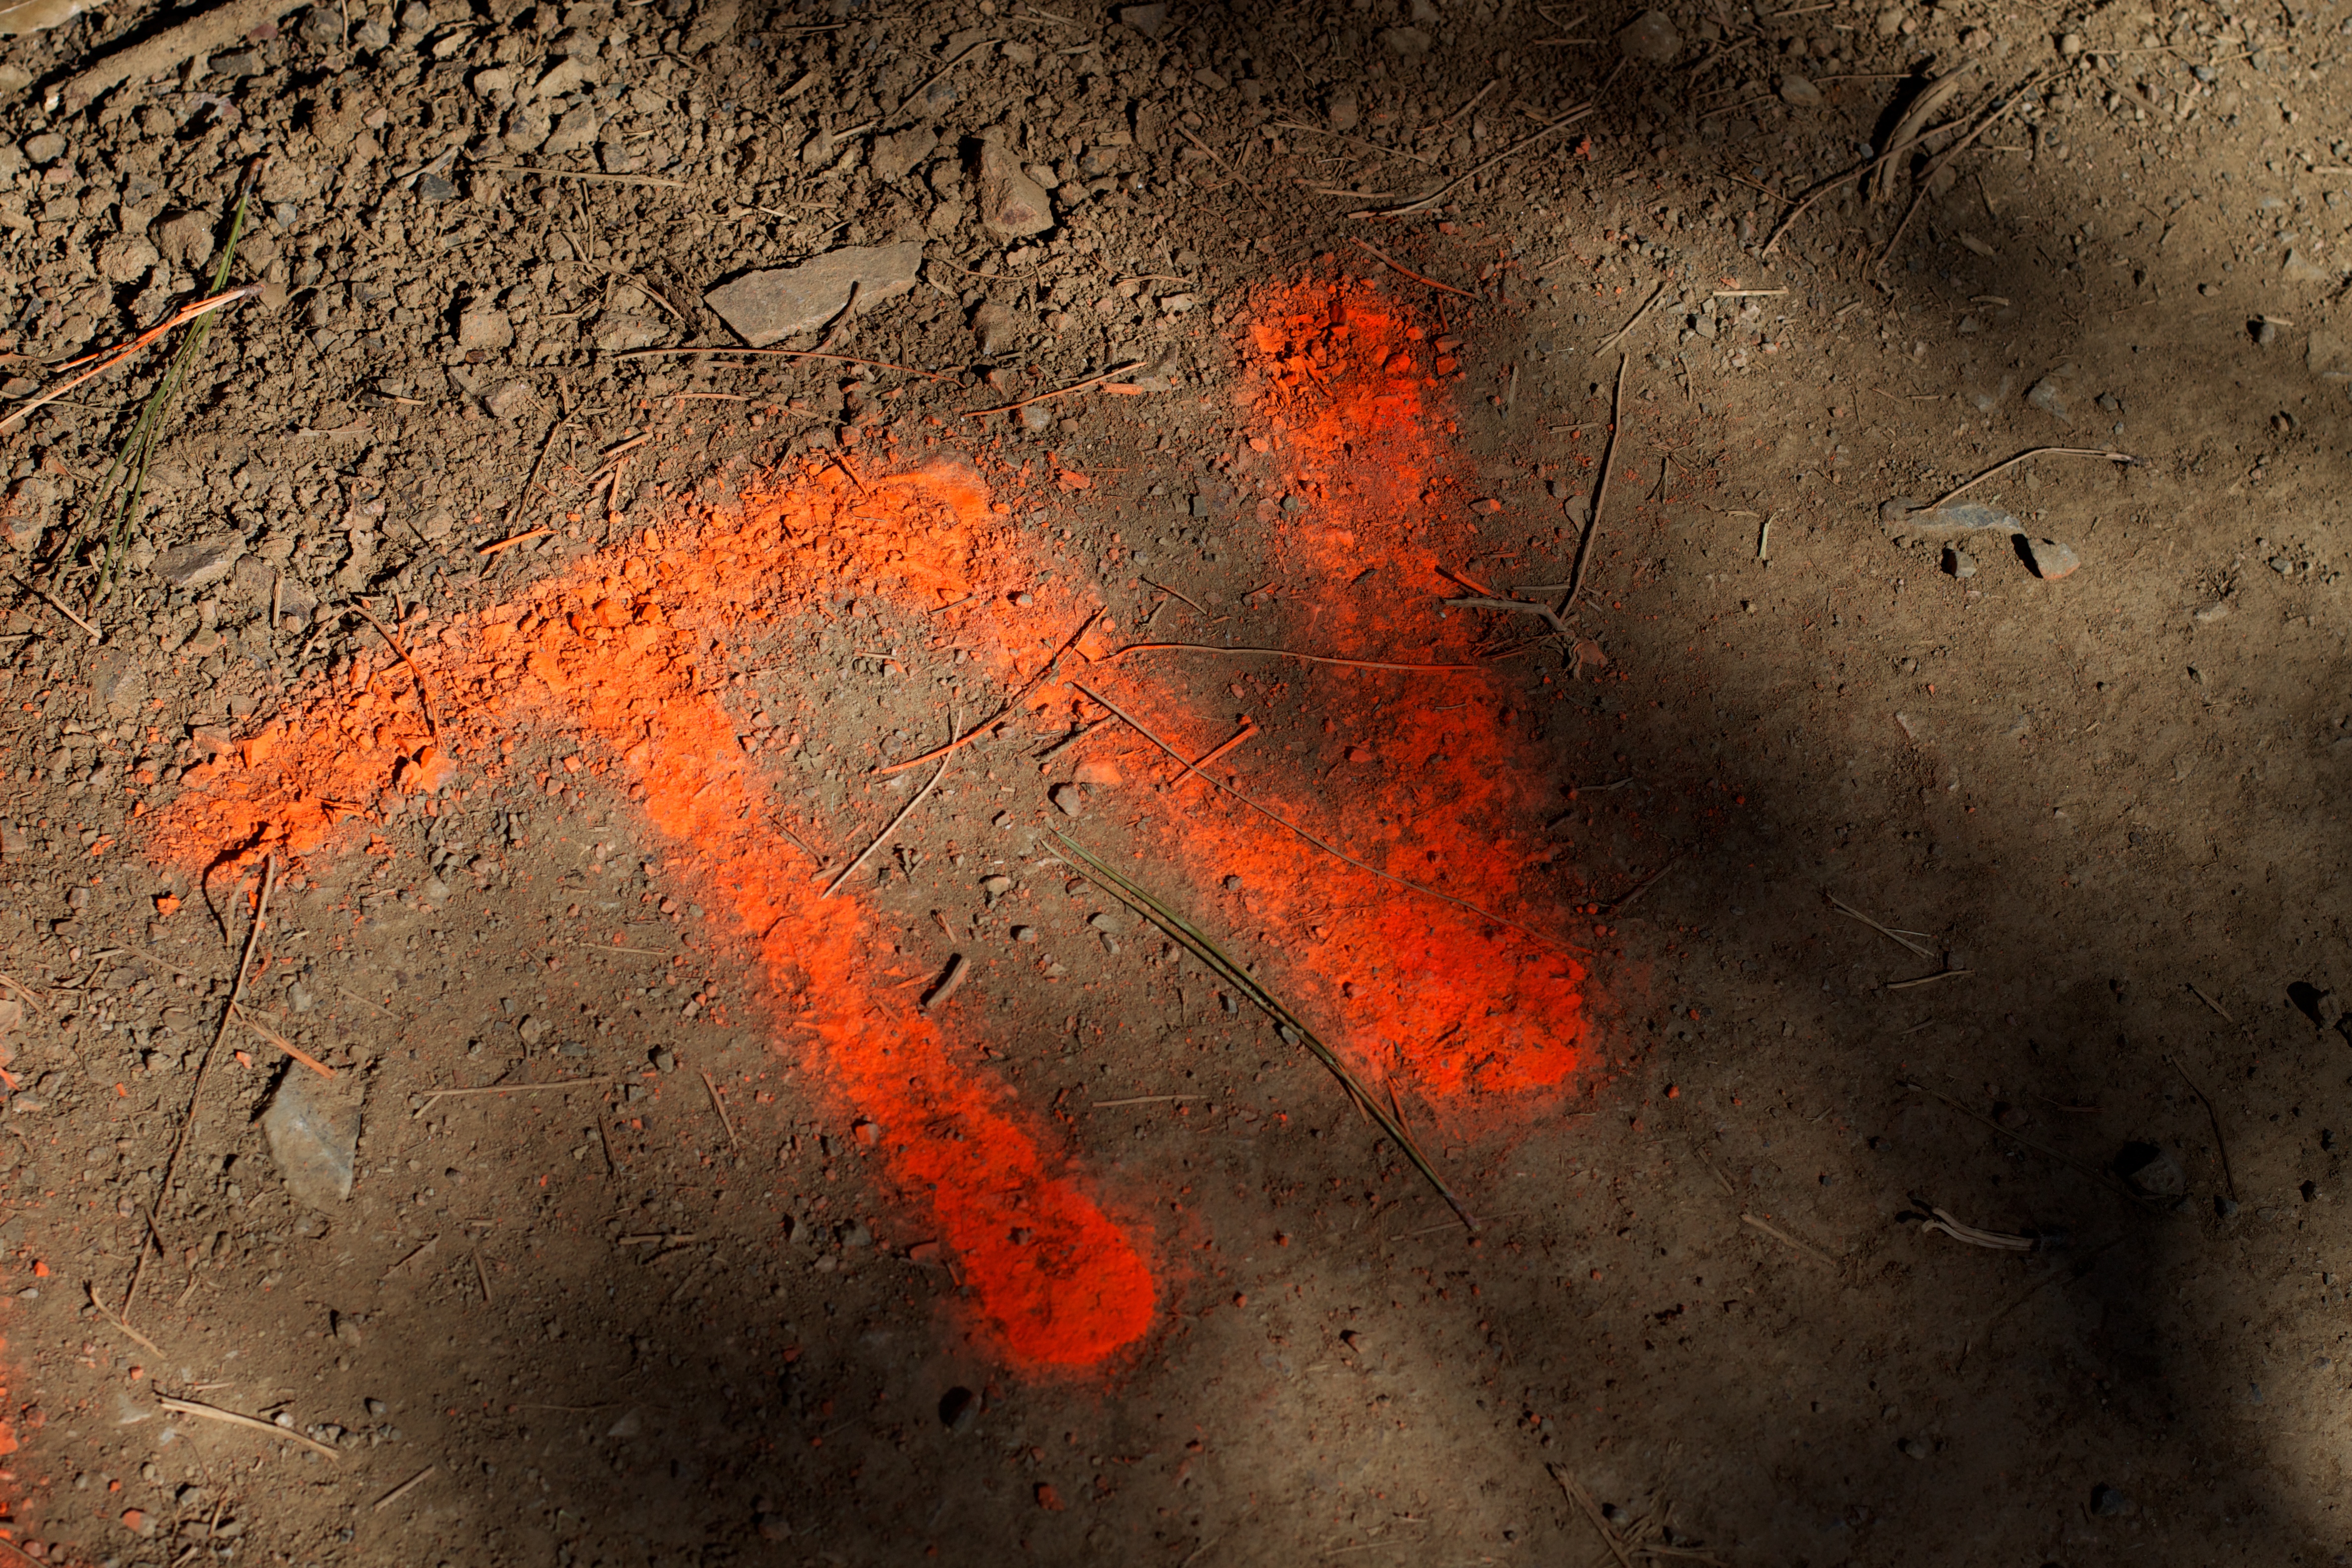
texture, red, color, soil, tv, macro photography, geological phenomenon